Ted (film)

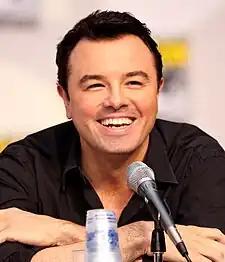
Seth MacFarlane co-wrote, co-produced, and directed the film, and provided the motion capture and the voice for the title character.

This film serves as the feature directorial debut of Seth MacFarlane, his first time as director in any capacity. Compared to most of his other work, such as "Family Guy", "American Dad!", and "The Cleveland Show", this film is a live-action effort, with computer animation handled by visual effects facilities Tippett Studio and Iloura. MacFarlane wrote the screenplay with his "Family Guy" colleagues Alec Sulkin and Wellesley Wild based on a story idea written by MacFarlane himself. MacFarlane originally wanted to make "Ted" into an animated television show, much like his previous works, and later revealed in an interview with TheWrap ahead of the release of the prequel series in 2024 that he had pitched the idea as a family-oriented series during his time working at Hanna-Barbera, wherein Ted would be what MacFarlane described as a "leech on the family" as the boy went on to grow up, go to college and start said family. While MacFarlane himself admitted he "never did anything with" the original incarnation of the project, he came back to it when considering ideas for his first feature film, realizing it "seemed like an idea that had some legs... and since it was a movie instead of a TV show and an ongoing group of characters, it seemed like telling a love story from start to finish and using that framework was maybe a better way to go. So the dad became a single guy trying to get his relationship back together".